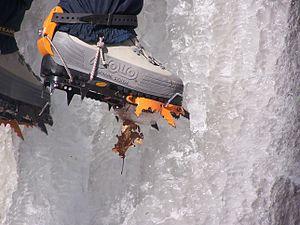
La technique de cramponnage en pointe avant est une technique où les pointes avants des crampons sont plantées dans la glace en escalade glaciaire ou coincées en escalade mixte ou dry tooling. Elle est utilisée dans les parois très pentues, verticales voire en dévers. Elle a longtemps été opposée à la technique du cramponnage à dix pointes ou technique française. En effet, même si le cramponnage en pointe-avant semble plus naturel, dans des pentes faibles, moins de 45°, il est préférable d'utiliser la technique du cramponnage à dix pointes pour soulager les chevilles.